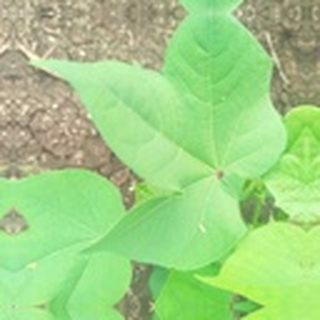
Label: healthy_cotton